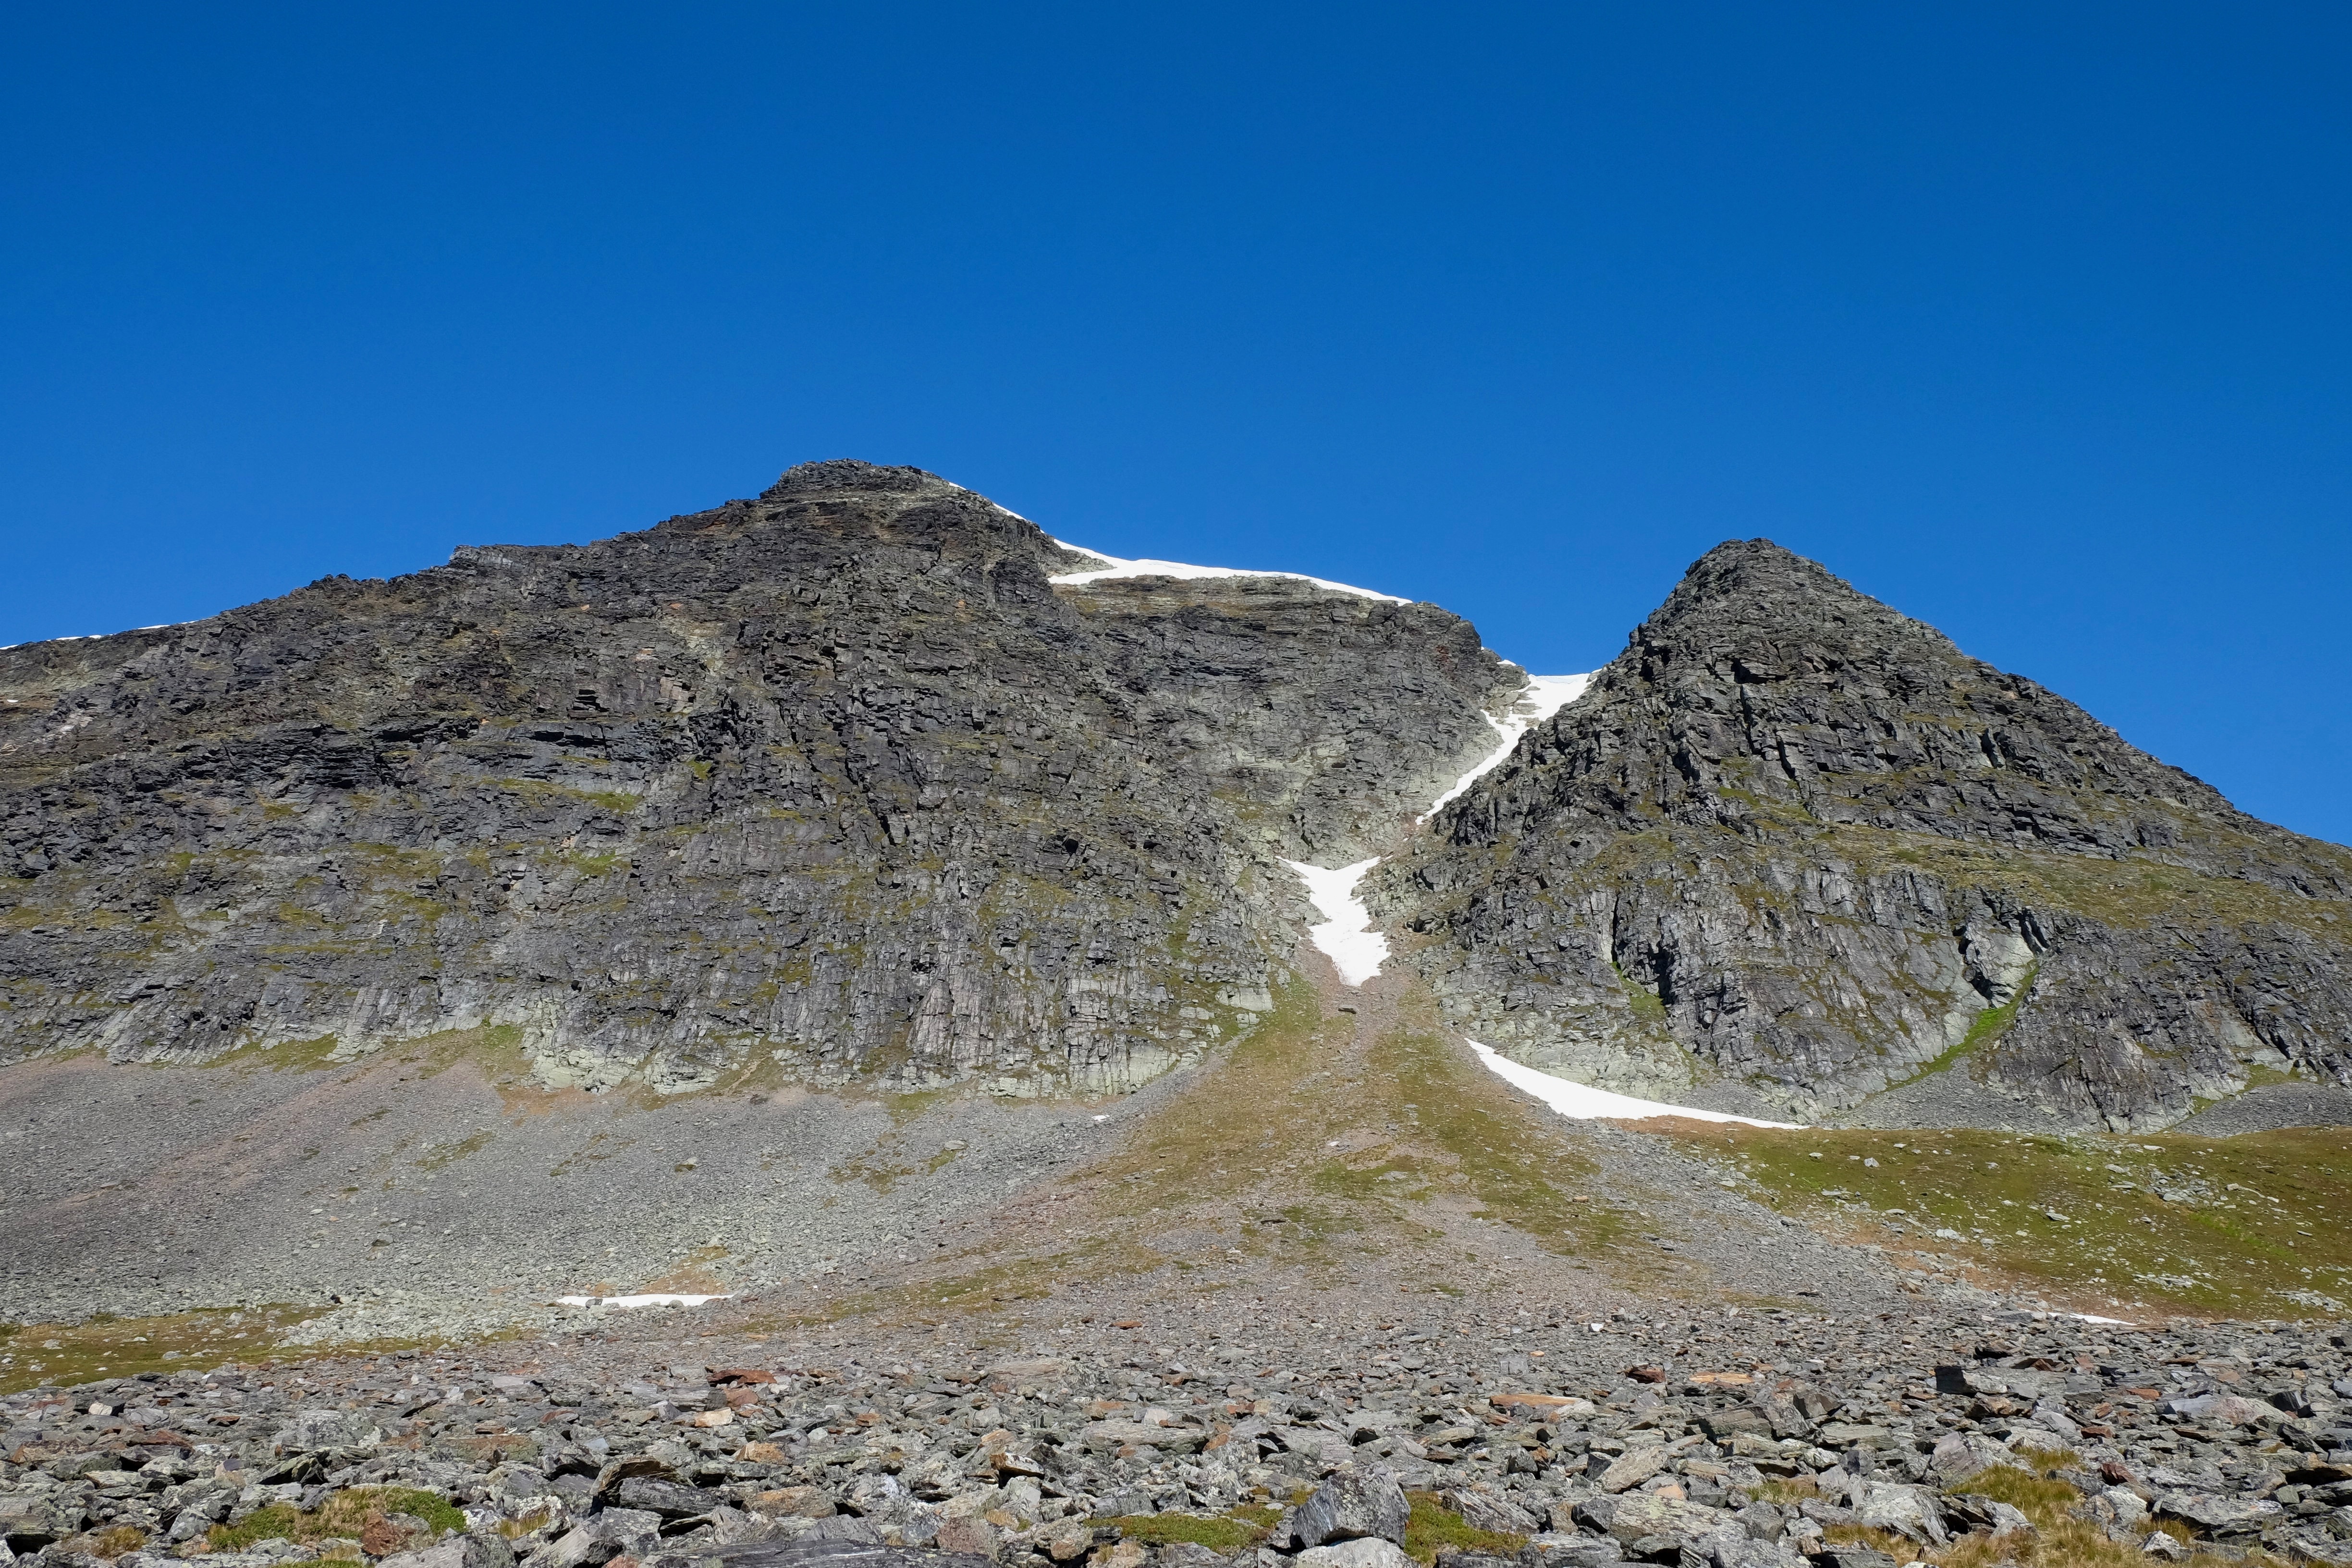
landscape, rock, walking, mountain, hill, valley, mountain range, highland, ridge, summit, geology, badlands, plateau, fell, wadi, landform, mountain pass, geographical feature, mountainous landforms